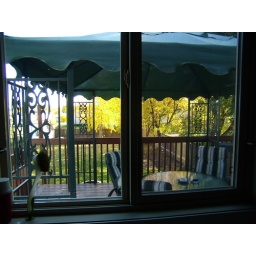
The view from the window above my kitchen sink. Vue de de la fenetre au dessus de mon evier de cuisine.